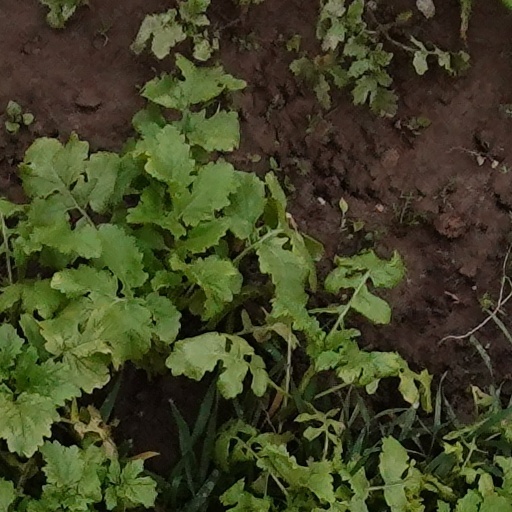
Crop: wheat